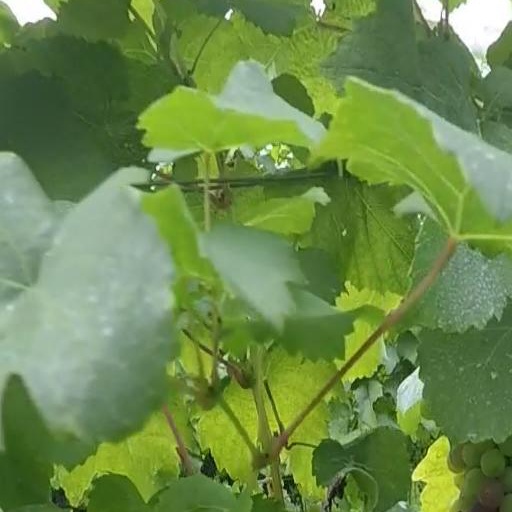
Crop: grape